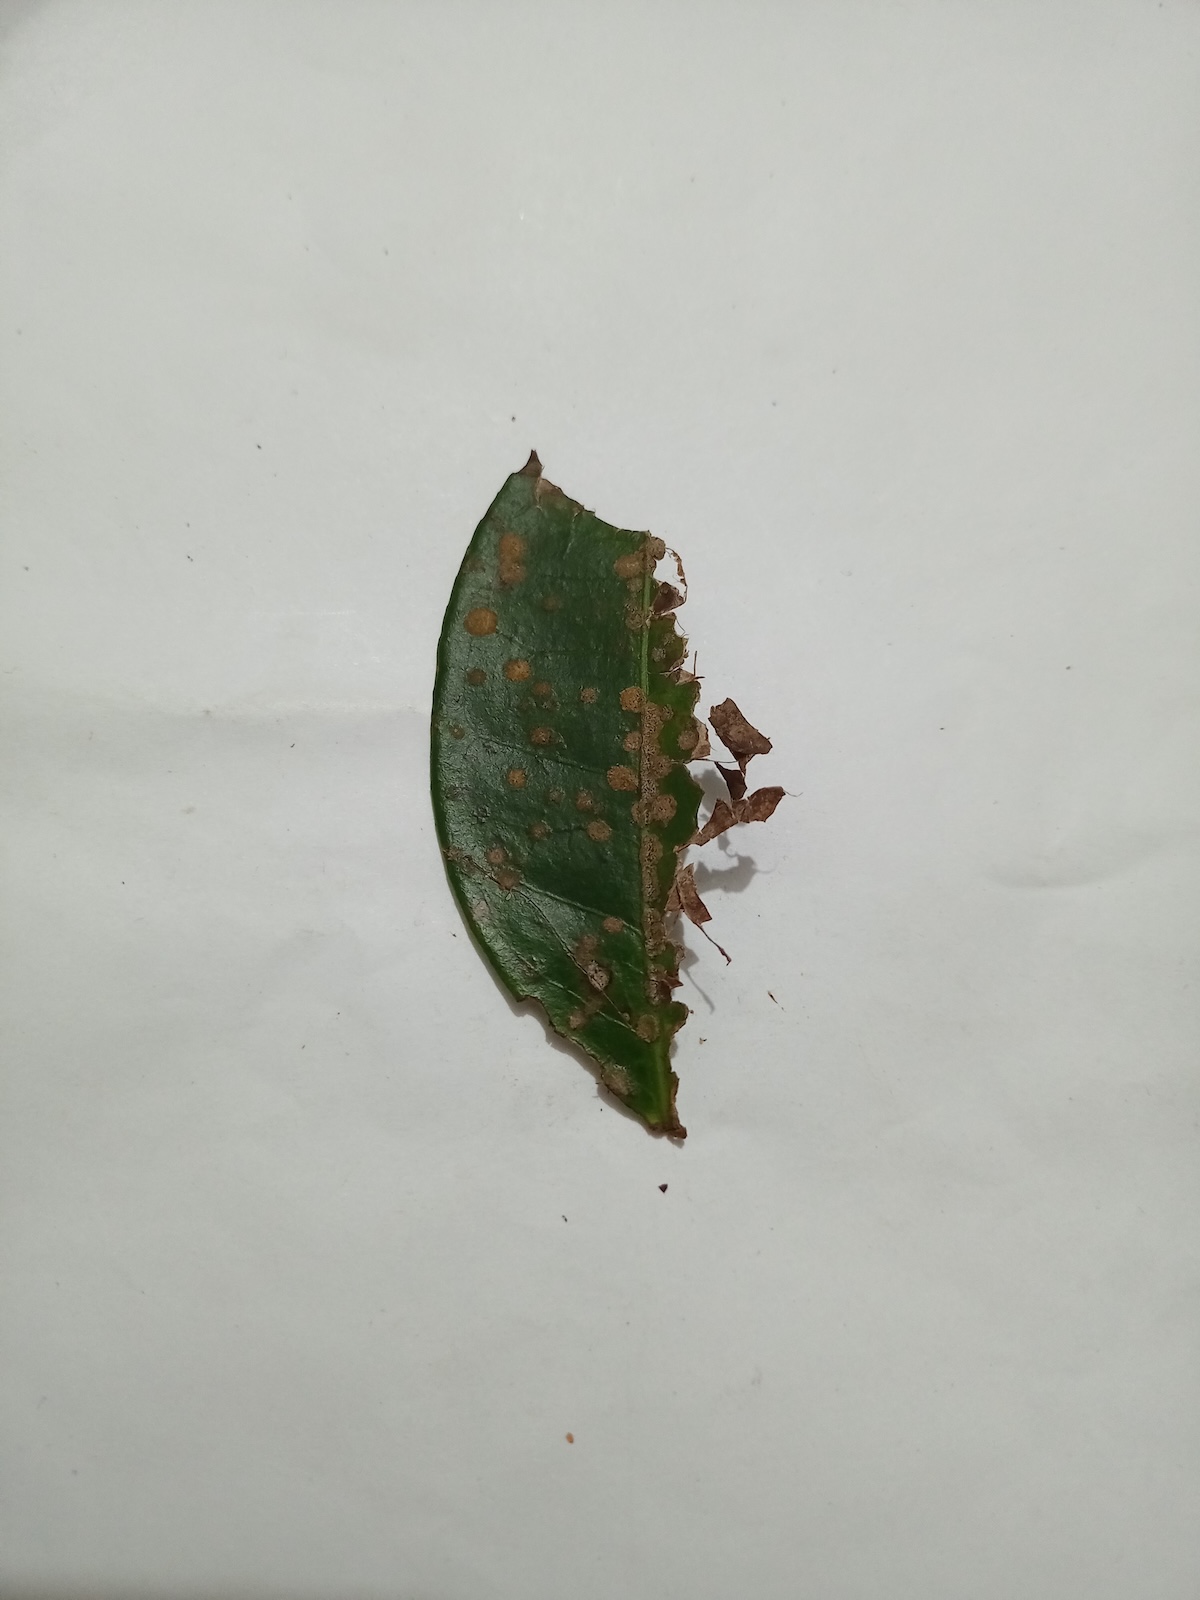
Label: Brown Blight